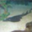
Label: ray